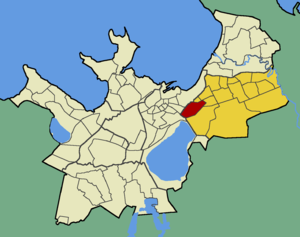
Sikupilli est un quartier du district de Lasnamäe à Tallinn en Estonie.